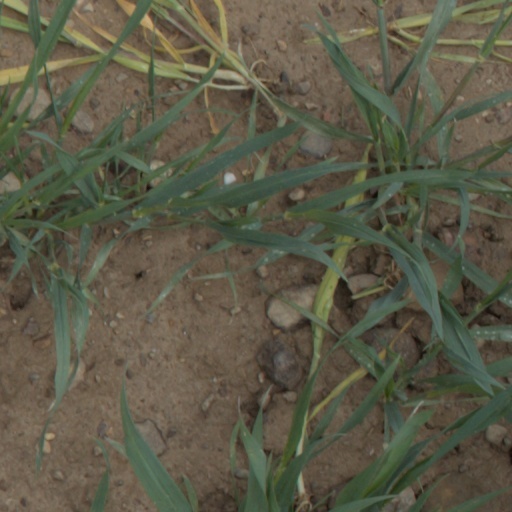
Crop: wheat